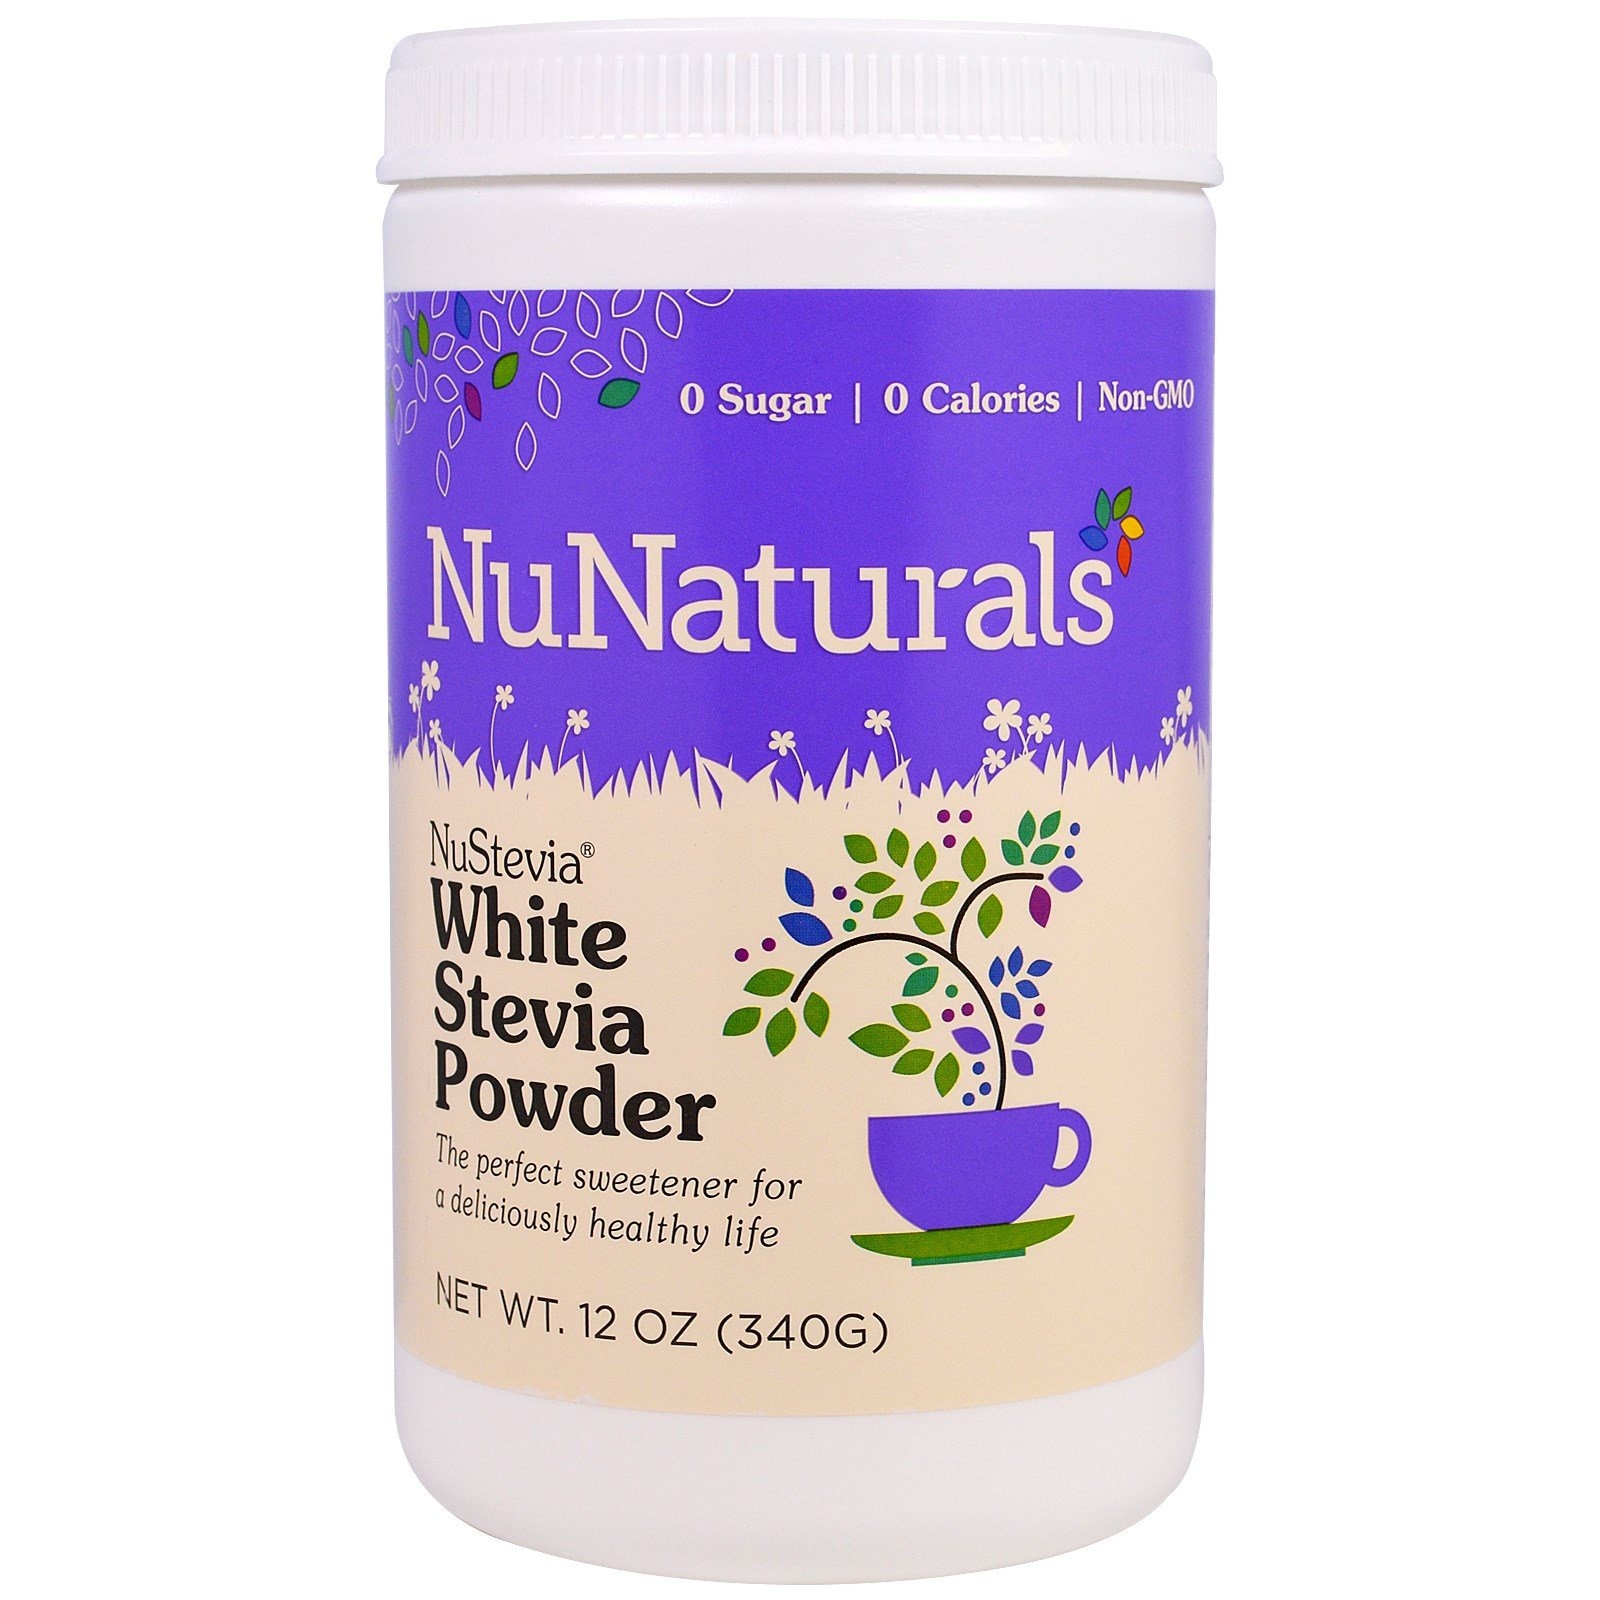
Item Name: NuStevia White Stevia Powder, 12 oz (340 g) Pack of 2
Bullet Point 1: Premium Natural Sweetener
Bullet Point 2: Non-Bitter
Bullet Point 3: Zero Calories
Product Description: NuNaturals uses our premium grade NuStevia extract from which the unpleasant aftertastes have been removed. NuNaturals NuStevia products use only the highest grades of Stevia extract that we select for purity, sweetness and superior flavor. NuNaturals uses plant-based natural flavors that help to make our NuStevia products the best-tasting ones available. Maltodextrin is a carbohydrate used to make it easier to measure the concentrated Stevia extract.
Value: 24.0
Unit: Ounce

Price: 20.99